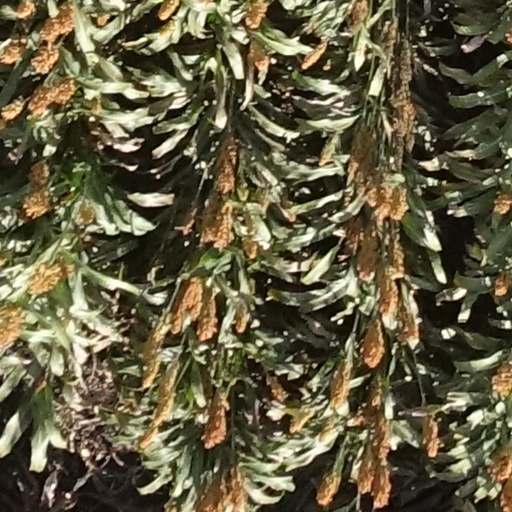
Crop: sorghum